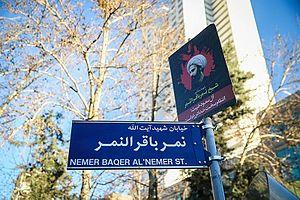
Nimr Baqr al-Nimr, aussi appelé cheikh Nimr, est un cheikh et ayatollah chiite ainsi qu'un dissident politique saoudien, né en 1959 à Al-Awamia et exécuté le 2 janvier 2016.